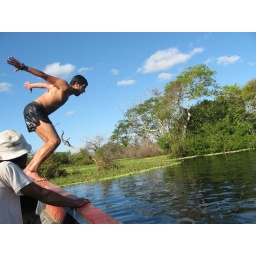
eli before jumping ther r pink dolphins in the water but its hurd to catch them